Aarhus

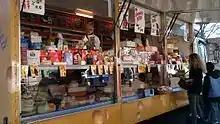
Cheese stand at the local food markets on Frederiksbjerg

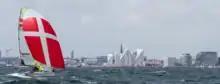
Sailsports in the Aarhus Bay, 2014

The relatively mild, temperate marine climate, allows for outdoor recreation year round, including walking, hiking, cycling, and outdoor team sports. Mountain biking is usually restricted to marked routes. Watersports like sailing, kayaking, motor boating, etc. are also popular, and since the bay rarely freezes up in winter, they can also be practised most of the year. Recreational and transportational pathways for pedestrians and cyclists, radiate from the city centre to the countryside, providing safety from motorised vehicles and a more tranquil experience. This includes the 19 kilometre long pathway of "Brabrandstien", encircling the Brabrand Lake. The long-range hiking route Aarhus-Silkeborg, starts off from Brabrandstien.